Phil X

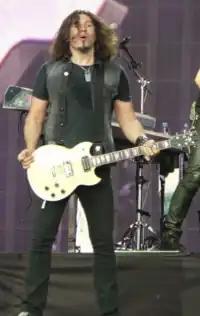
Phil X performing in 2013

Phil X has used many guitars during his session and live work. He prefers bridge pickups and often removes the neck pickup from his personal guitars for added vibration, clarity and harmonics. For humorous effect, he will usually place an action figure and fan grille in the pickup cavity. He also favors P-90 pickups due to their tonal flexibility; their tone can be cleaned up on an overdriven amp by simply lowering the volume on the guitar.